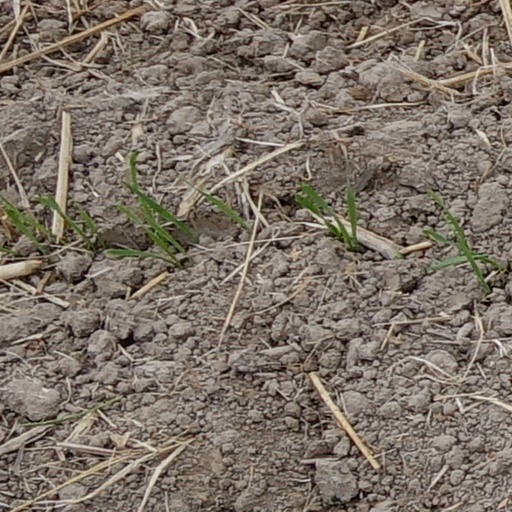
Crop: wheat